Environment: real
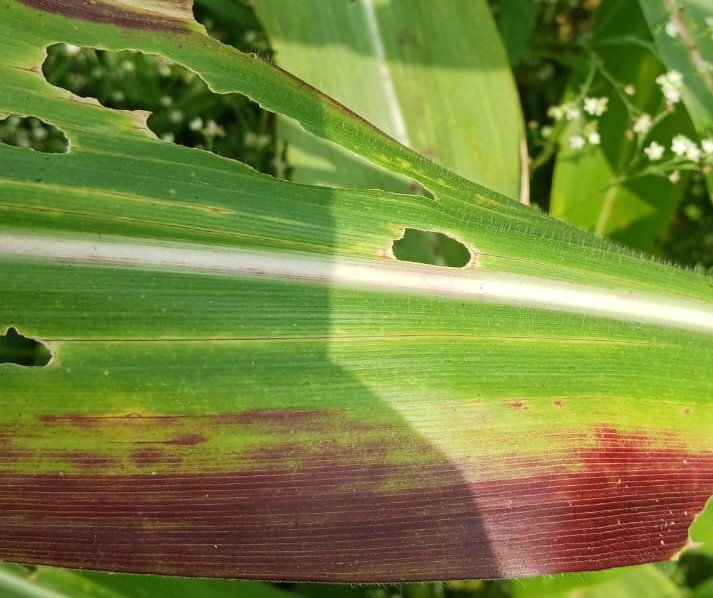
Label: phosphorus_deficiency